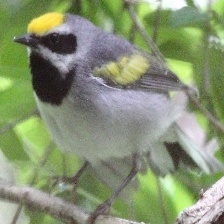
Species: GOLD WING WARBLER
Scientific name: VERMIVORA CHRYSOPTERA